William Cadogan, 1st Earl Cadogan

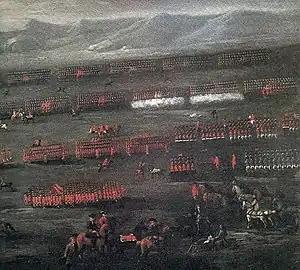
Cadogan arrived in Scotland shortly after the indecisive Battle of Sheriffmuir. He oversaw the suppression of the Jacobite rising of 1715 in the Highlands.

After Marlborough's dismissal from his posts at the end of 1711 Cadogan remained with the army, but refused to return with it when Britain withdrew from the war in 1712, going into voluntary exile with the Duke. In doing so he lost his rank, positions and emoluments under the crown. He was strongly opposed to the terms of the Treaty of Utrecht, agreed by the Tory Government, siding with the opposition Whigs who called for "No Peace Without Spain".